Kissing gourami

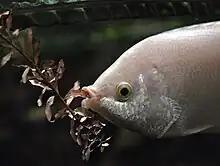
"Helostoma temminkii" in an aquarium

Typical of gourami, the body is deep and strongly compressed laterally. The long-based dorsal (16–18 spinous rays, 13–16 soft) and anal fins (13–15 spinous rays, 17–19 soft) mirror each other in length and frame the body. The posterior most soft rays of each of these fins are slightly elongated to create a trailing margin. The foremost rays of the jugular pelvic fins are also slightly elongated. The pectoral fins are large, rounded, and low-slung. The caudal fin is rounded to concave. The lateral line is divided in two, with the posterior portion starting below the end of the other; there are a total of 43–48 scales running the line's length.